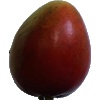
Label: red_mango